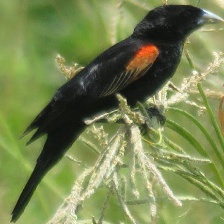
Species: FAN TAILED WIDOW
Scientific name: EUPLECTES AXILLARIS